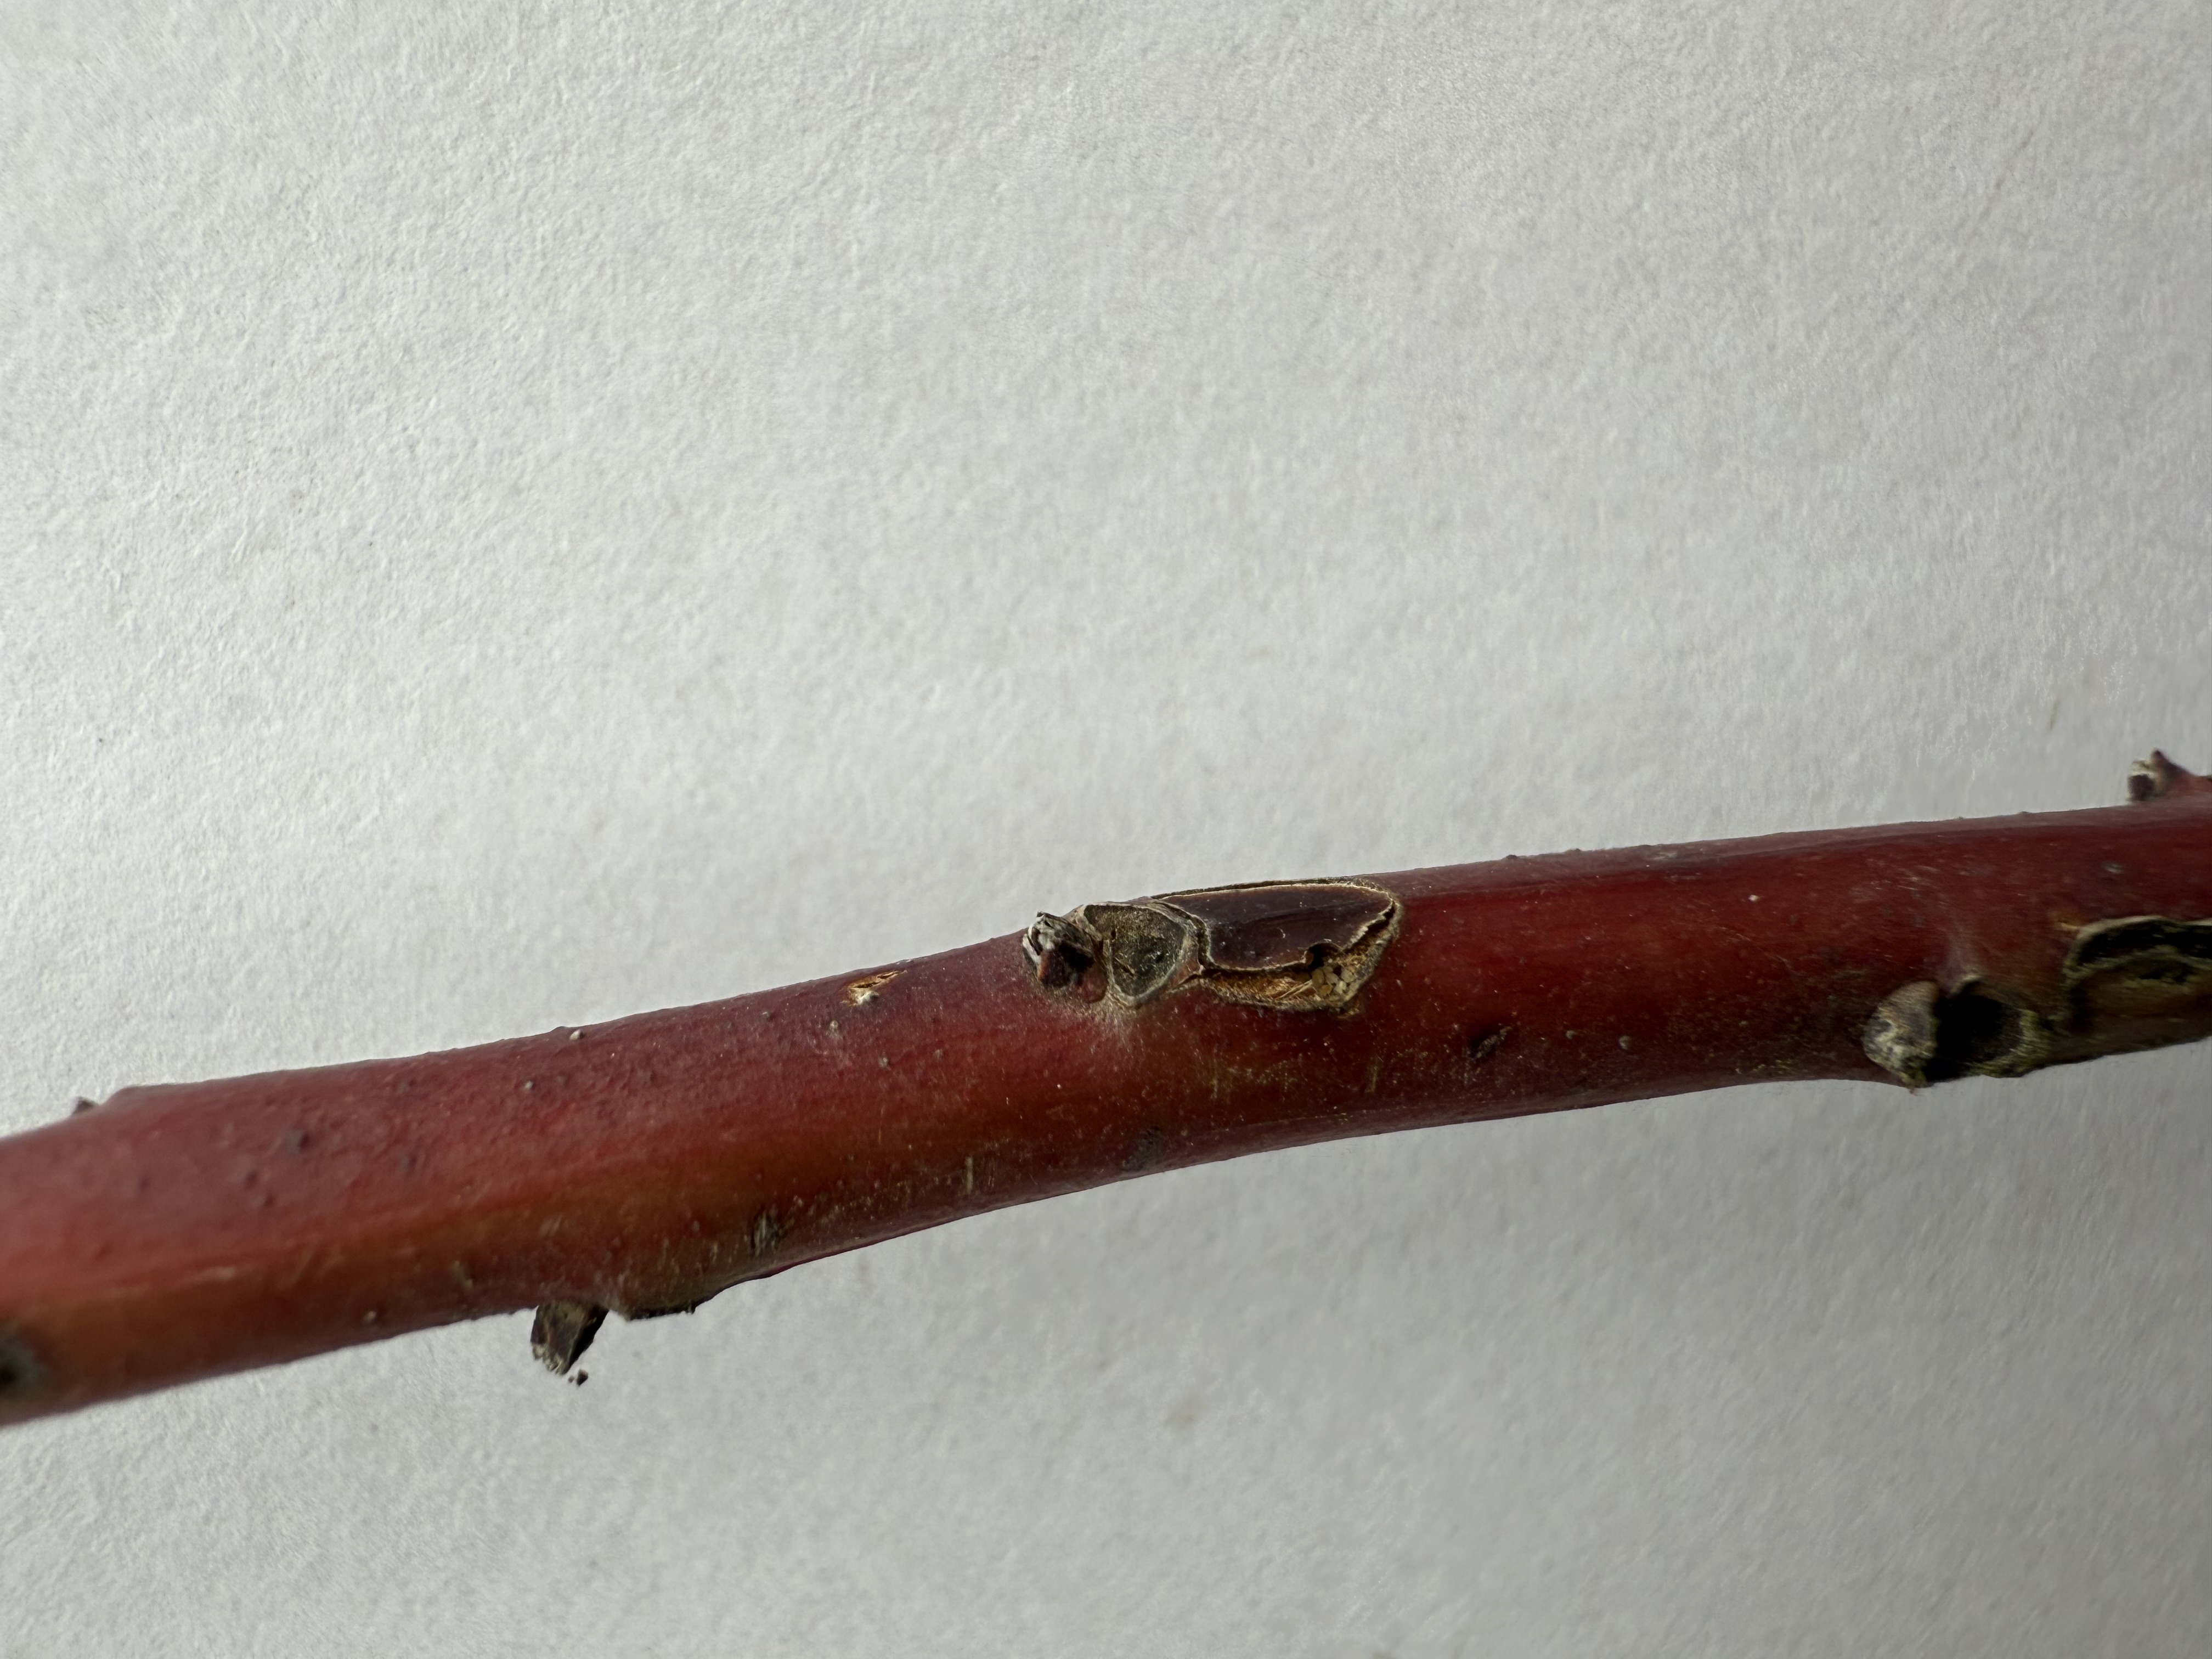
Variety: Strawberry Tree